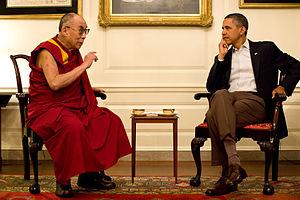
L'histoire de la communauté tibétaine aux États-Unis est relativement courte, car les États-Unis ont eu peu de contacts ou d'implication au Tibet avant la Seconde Guerre mondiale élargie pour le Pacifique.